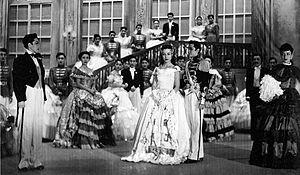
La revue Takarazuka est une revue ou compagnie de théâtre japonaise composée exclusivement de femmes non mariées.
Princesse Saphir est un shōjo manga écrit et dessiné par Osamu Tezuka, qui retrace les aventures de la princesse Saphir du royaume imaginaire de Silverland, jeune femme travestie en garçon afin de pouvoir hériter du trône de son père et d'empêcher le vil Duc Duralumin de prendre le pouvoir.